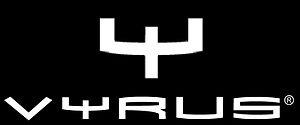
Vyrus est un constructeur italien de motos.